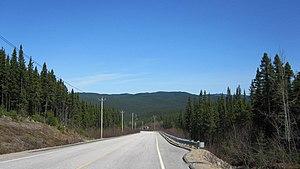
La rivière Sainte-Marguerite est un cours d'eau traversant la ville de Sept-Îles, dans municipalité régionale de comté de Sept-Rivières, dans la région administrative de la Côte-Nord, au Québec, au Canada.
L’aménagement hydroélectrique de la Sainte-Marguerite-3, aussi connu sous le sigle SM-3, est composé d'une centrale hydroélectrique et d'un barrage, le barrage Denis-Perron, érigés sur la rivière Sainte-Marguerite par Hydro-Québec, à Lac-Walker, sur la Côte-Nord, au Québec. La centrale, d'une puissance installée de 884 MW, devait être mise en service en 2001. Elle a connu plusieurs retards provoqués par des problèmes techniques. Le coût total de la construction du complexe a été évalué par Hydro-Québec à 2,5 milliards de dollars en 2007.